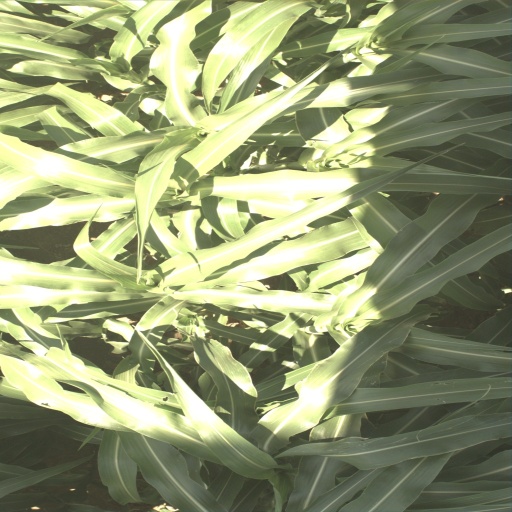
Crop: sorghum